Concord, New South Wales

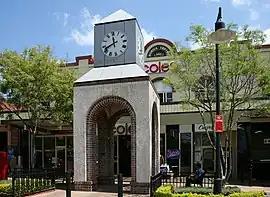
Clocktower entrance to the "Monica Centre" shopping arcade on Majors Bay Road

Concord is a suburb in the Inner West of Sydney, in the state of New South Wales, Australia. It is west of the Sydney central business district, in the local government area of the City of Canada Bay. Concord West is a separate suburb, to the north-west.